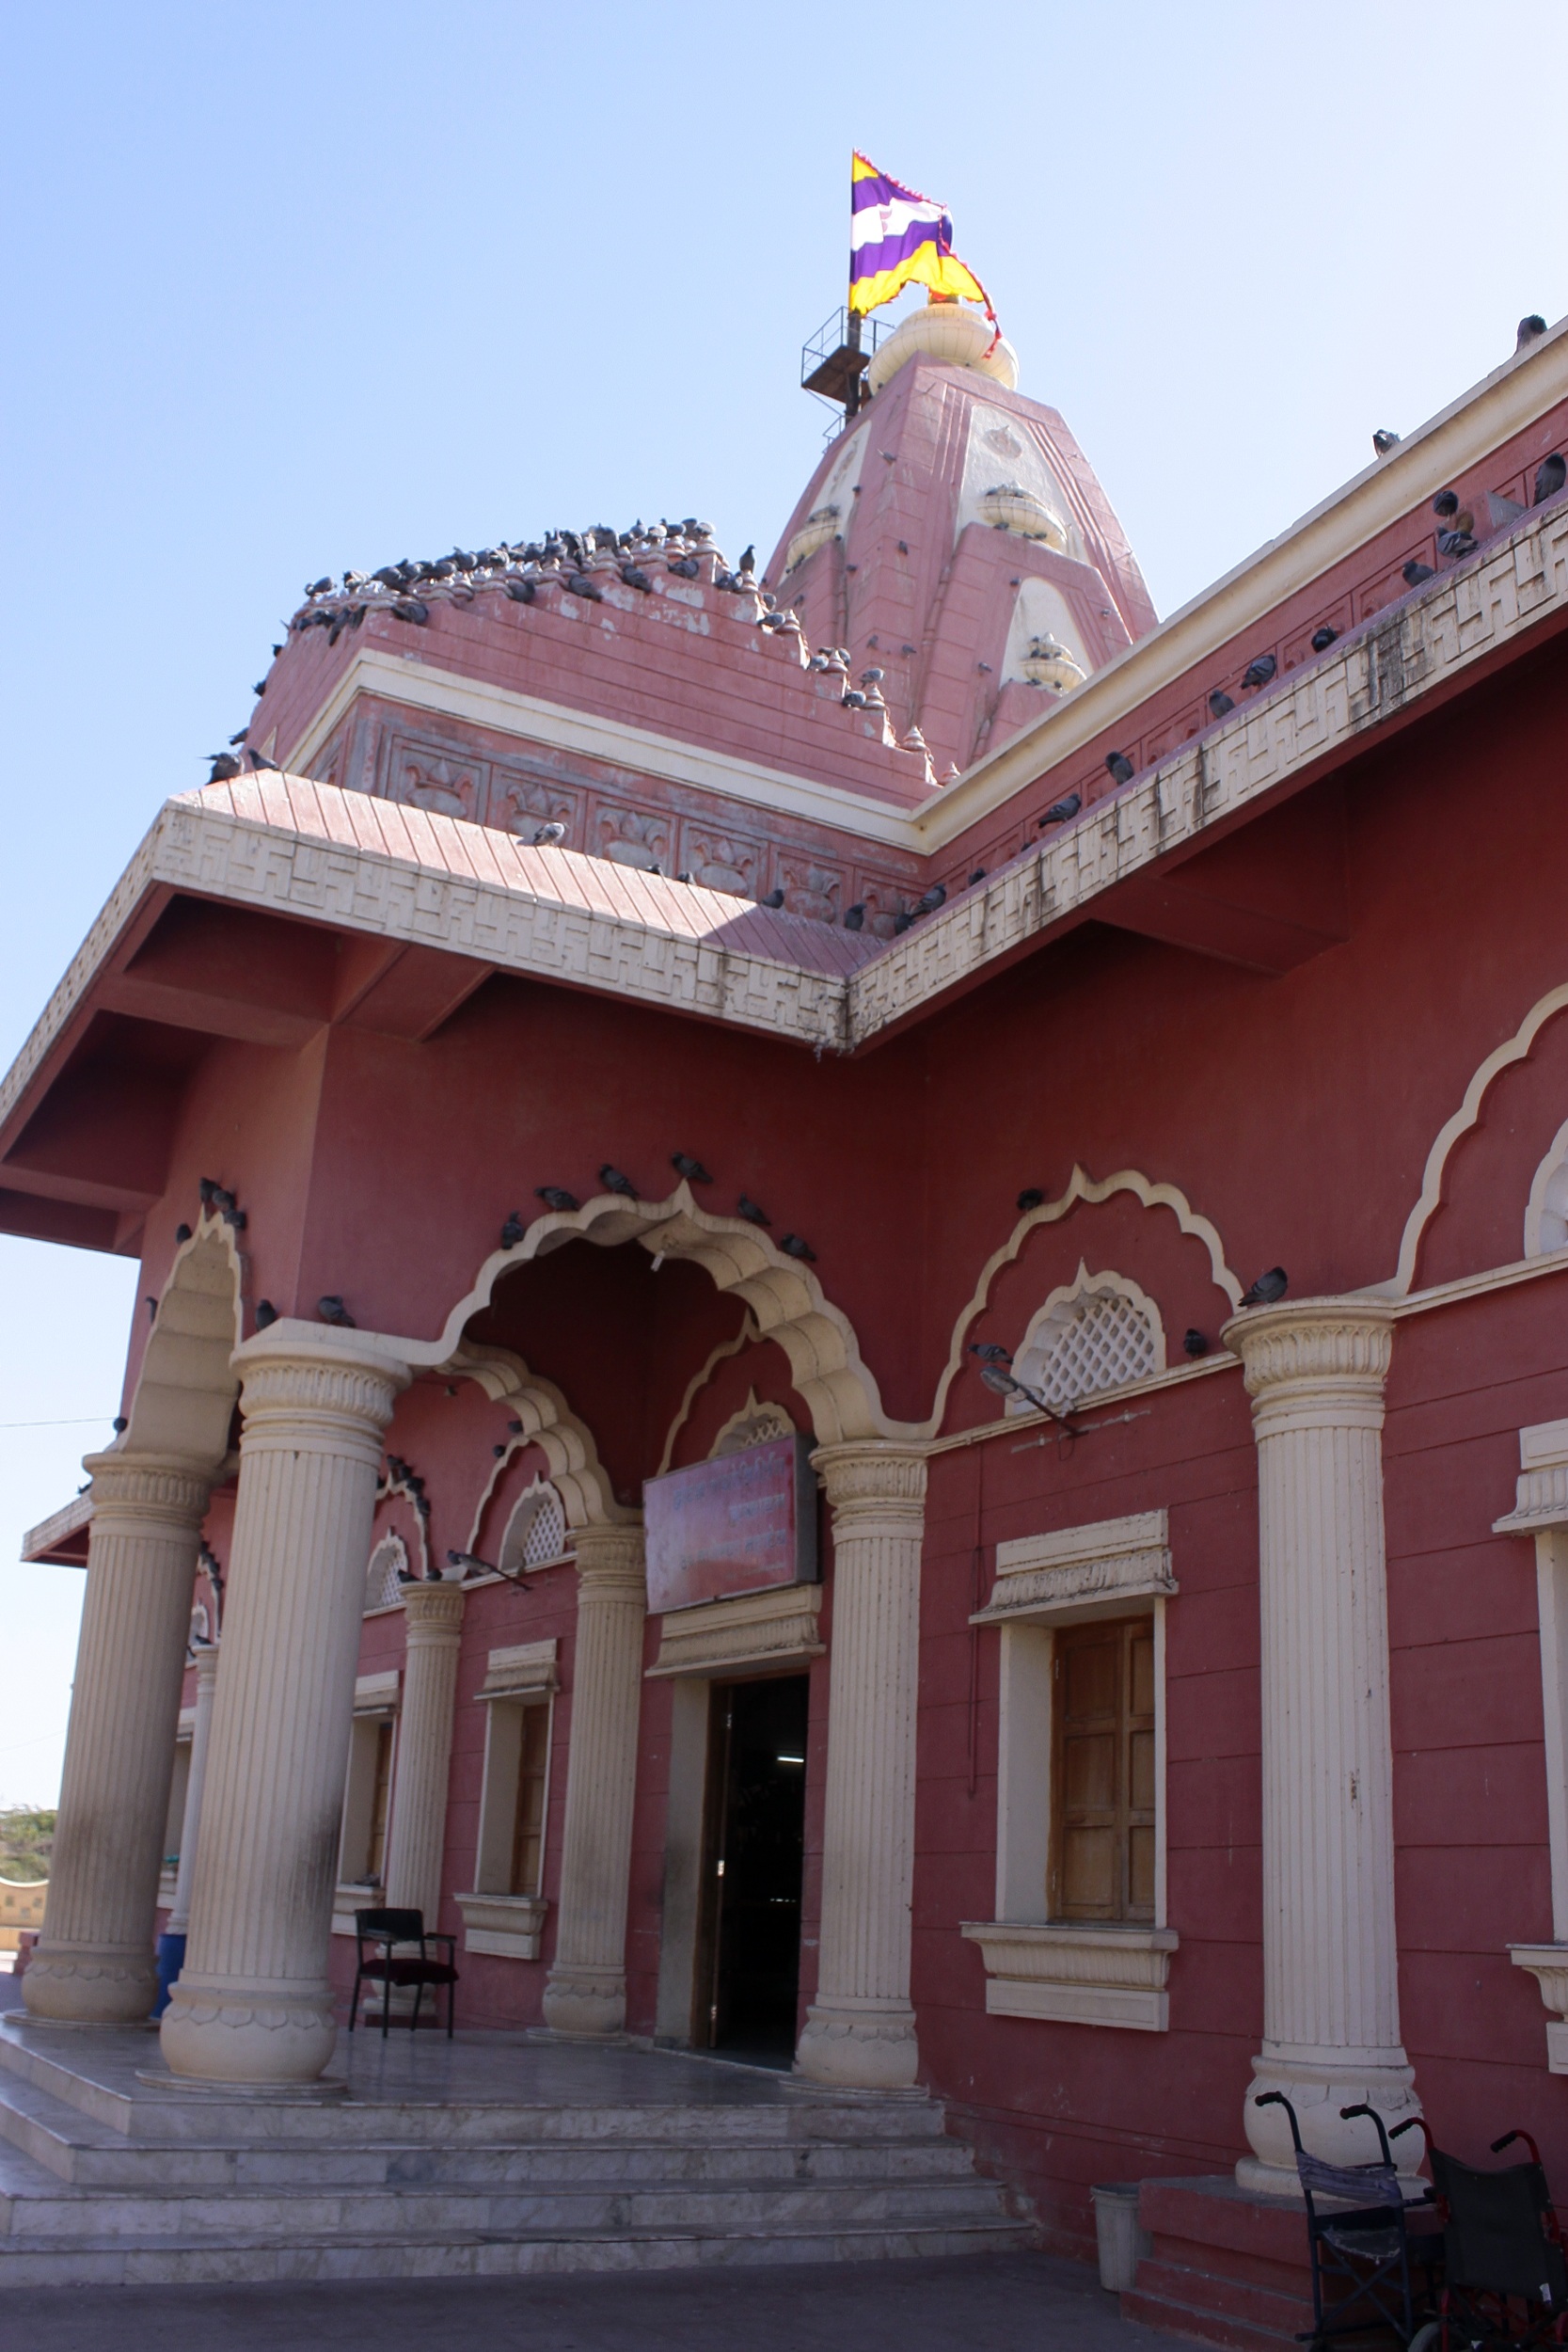
architecture, building, palace, religion, landmark, facade, church, tourism, place of worship, religious, temple, monastery, shrine, synagogue, worship, india, hindu, hinduism, gujarat, ancient history, mahadev, nageshwar, jyotirlinga